Brooklyn War Memorial

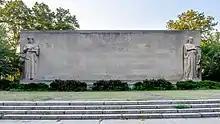

The Brooklyn War Memorial is a war memorial installed in Brooklyn's Cadman Plaza, in the U.S. state of New York. It is dedicated to Brooklynites who served in World War II. It features two high relief figures sculpted by Charles Keck, which represent victory and family, as well as a memorial wall in its main auditorium. The memorial was dedicated in 1951, and later restored in 1977. It is currently in poor condition and closed to the public.